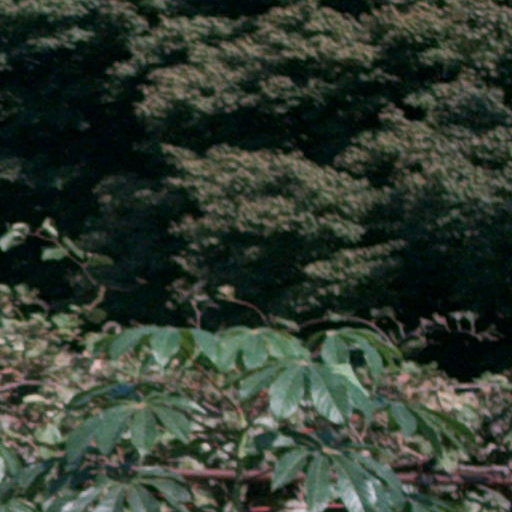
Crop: cassava